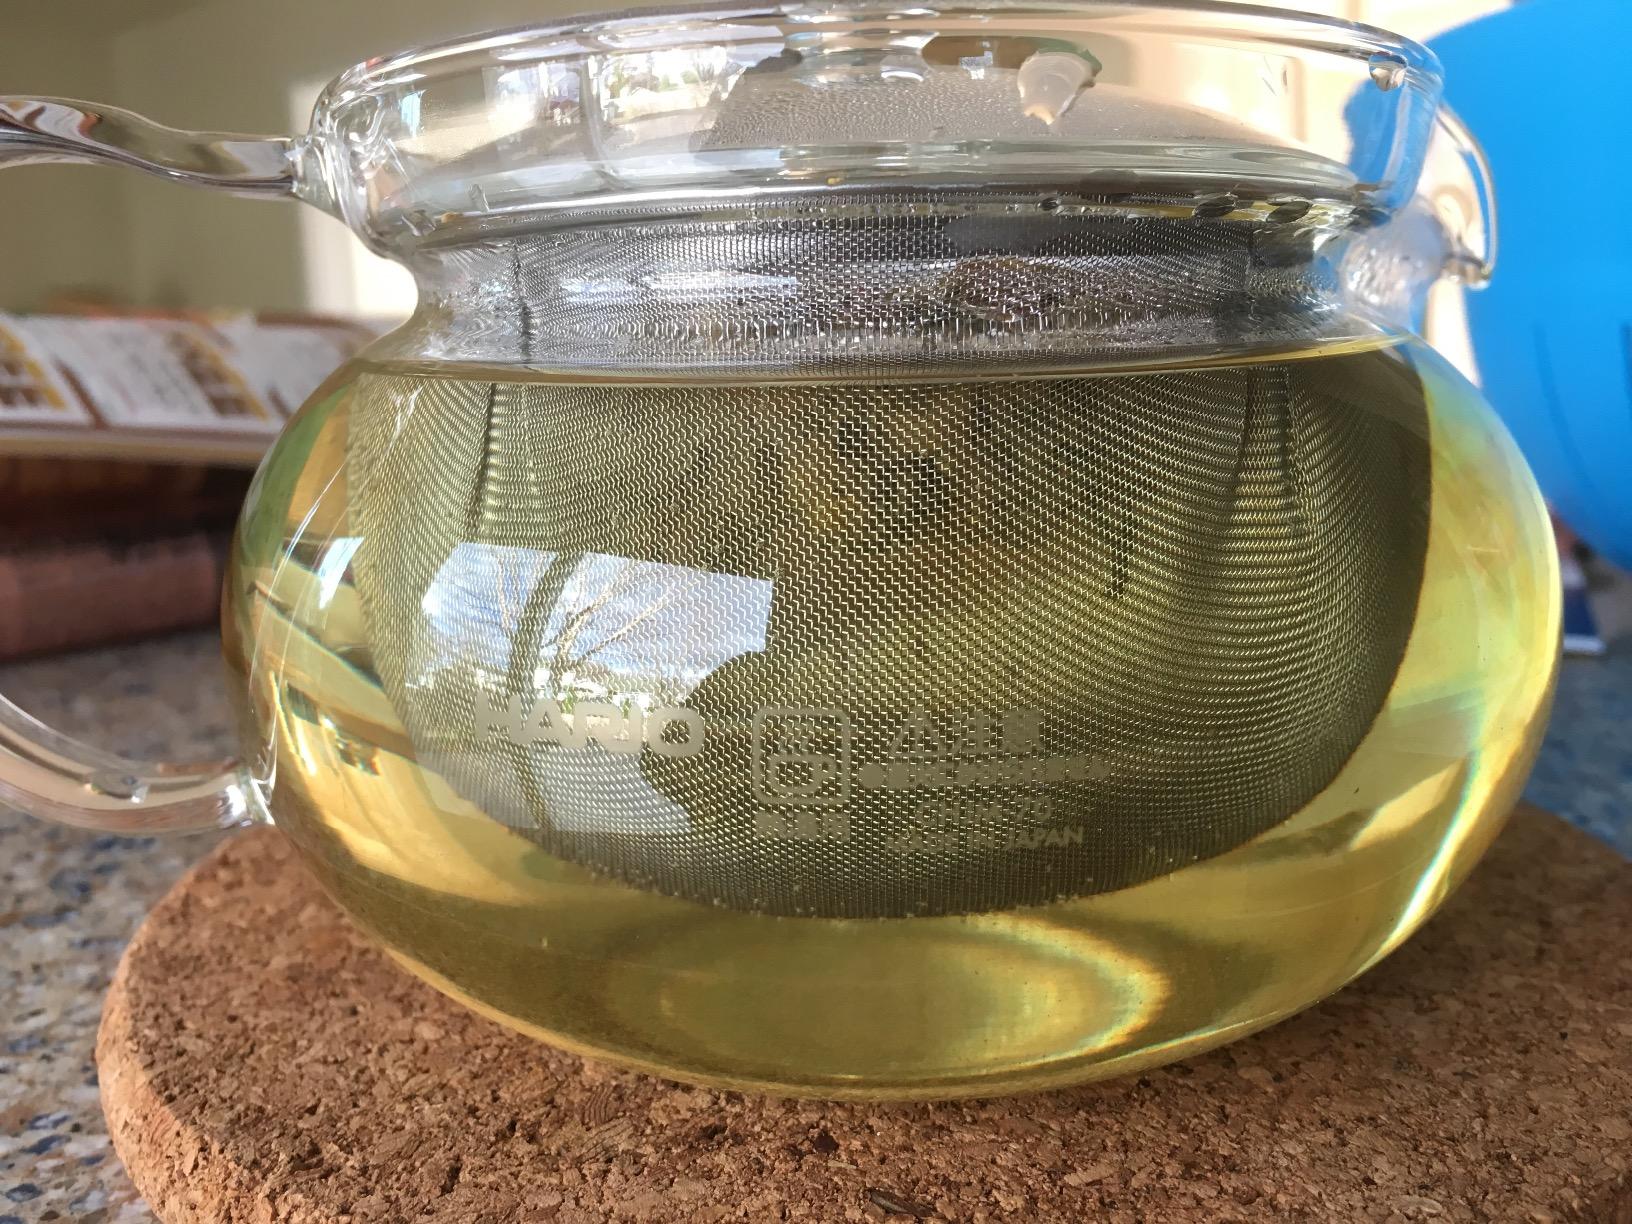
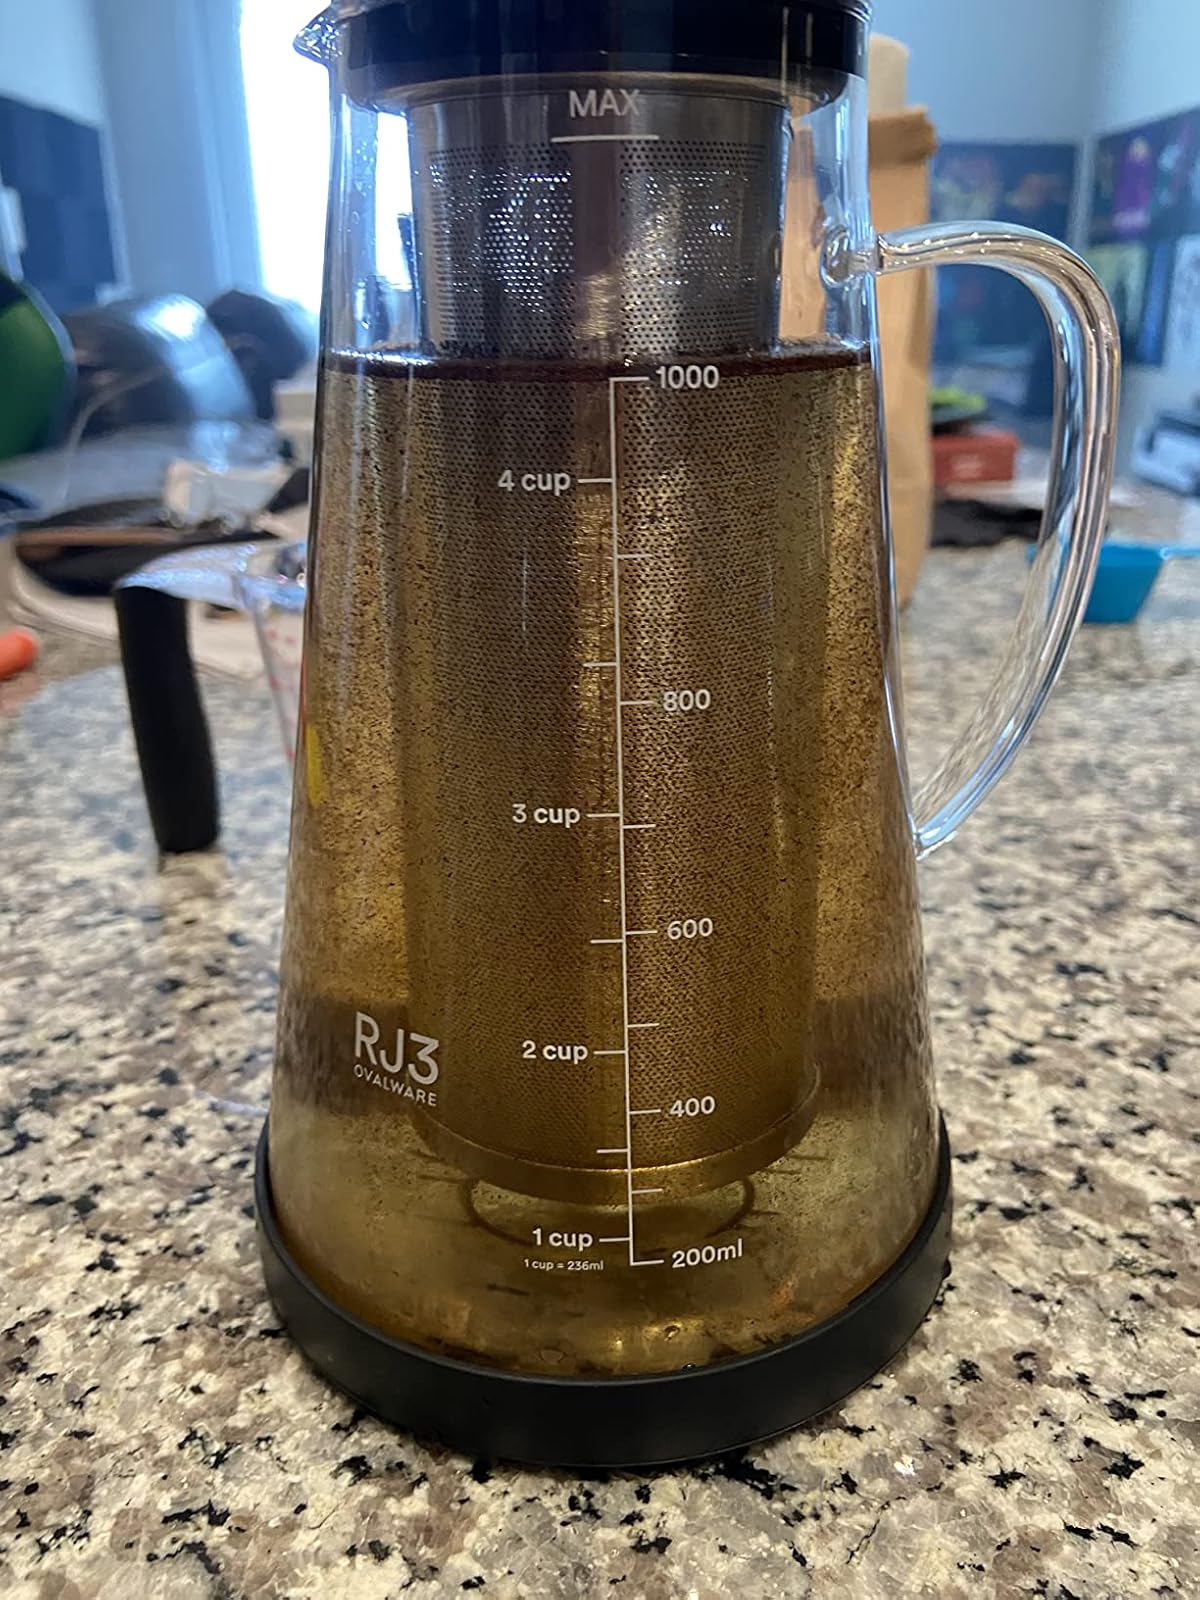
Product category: items_tea
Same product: no